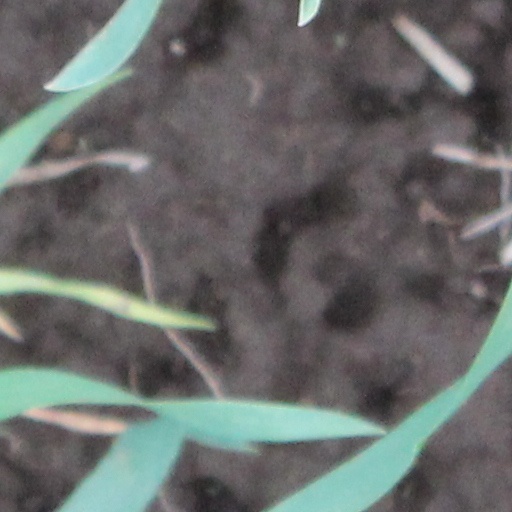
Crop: wheat